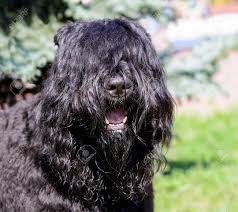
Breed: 233-n000072-Bouvier_des_Flandres